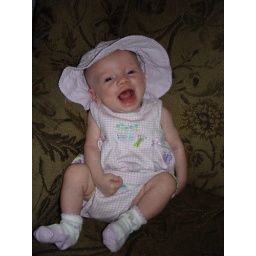
London laughing in her purple dress and hat